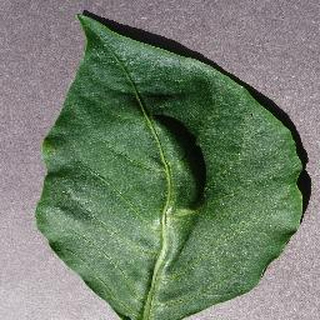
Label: healthy_bell_pepper